Office space planning

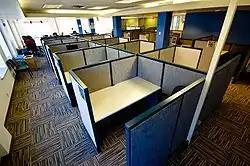
Cubicles in a former coworking space in Portland, Oregon

Office space planning is the process of organizing the workplace layout, furniture and office functions to work effectively together, while using space efficiently. Floor plans should consider the workgroup function, building codes and regulations, lighting, teaming requirements, inter-communication and storage, as well as zoning for employee workstations, task space needs, support rooms and reception areas to make the best use of available space. Optimising office spaces with effective space planning can aid circulation, productivity and improve workplace wellness, as well as the health and safety of occupants.